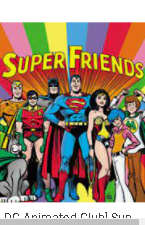
Portrait style: Cartoon Portrait